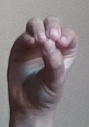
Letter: ha